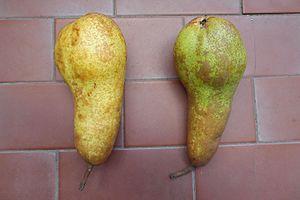
Deux poires Abbé Fétel, récoltées le même jour. Celle de droite a été traitée avec 1-methylcyclopropene-produit de base, contrairement à celle de gauche. Les deux fruits ont été placés dans une atmosphère riche en éthylène pour en accélérer le mûrissement, puis laissés à l'air libre plusieurs jours. Le contrôle des échantillons a montré que le mûrissement du fruit traité a été considérablement ralenti.
L’Abbé Fétel est une variété de poire obtenue de semis vers 1866 par l'abbé Fétel alors curé de Chessy-les-Mines.